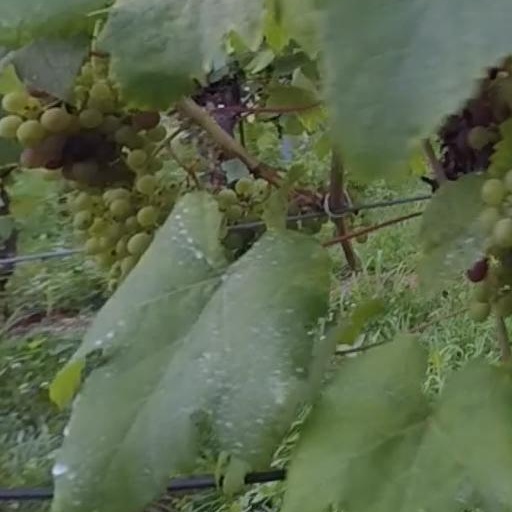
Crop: grape